Question: Please indicate a possible affordance area of the drag_suitcase that can be used for holding
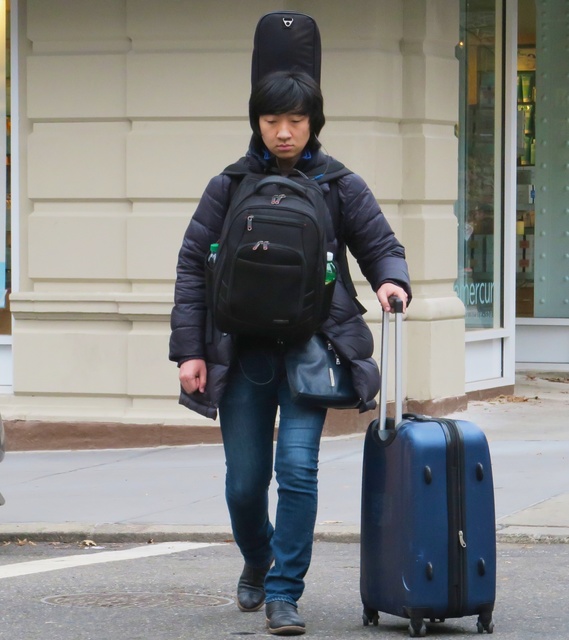
Answer: [372.921, 281.504, 431.868, 324.812]